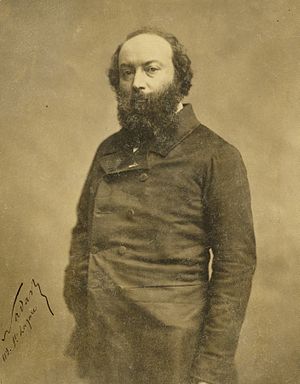
Théodore Rousseau
Pierre Étienne Théodore Rousseau var en fransk maler og bror til Philippe Rousseau.